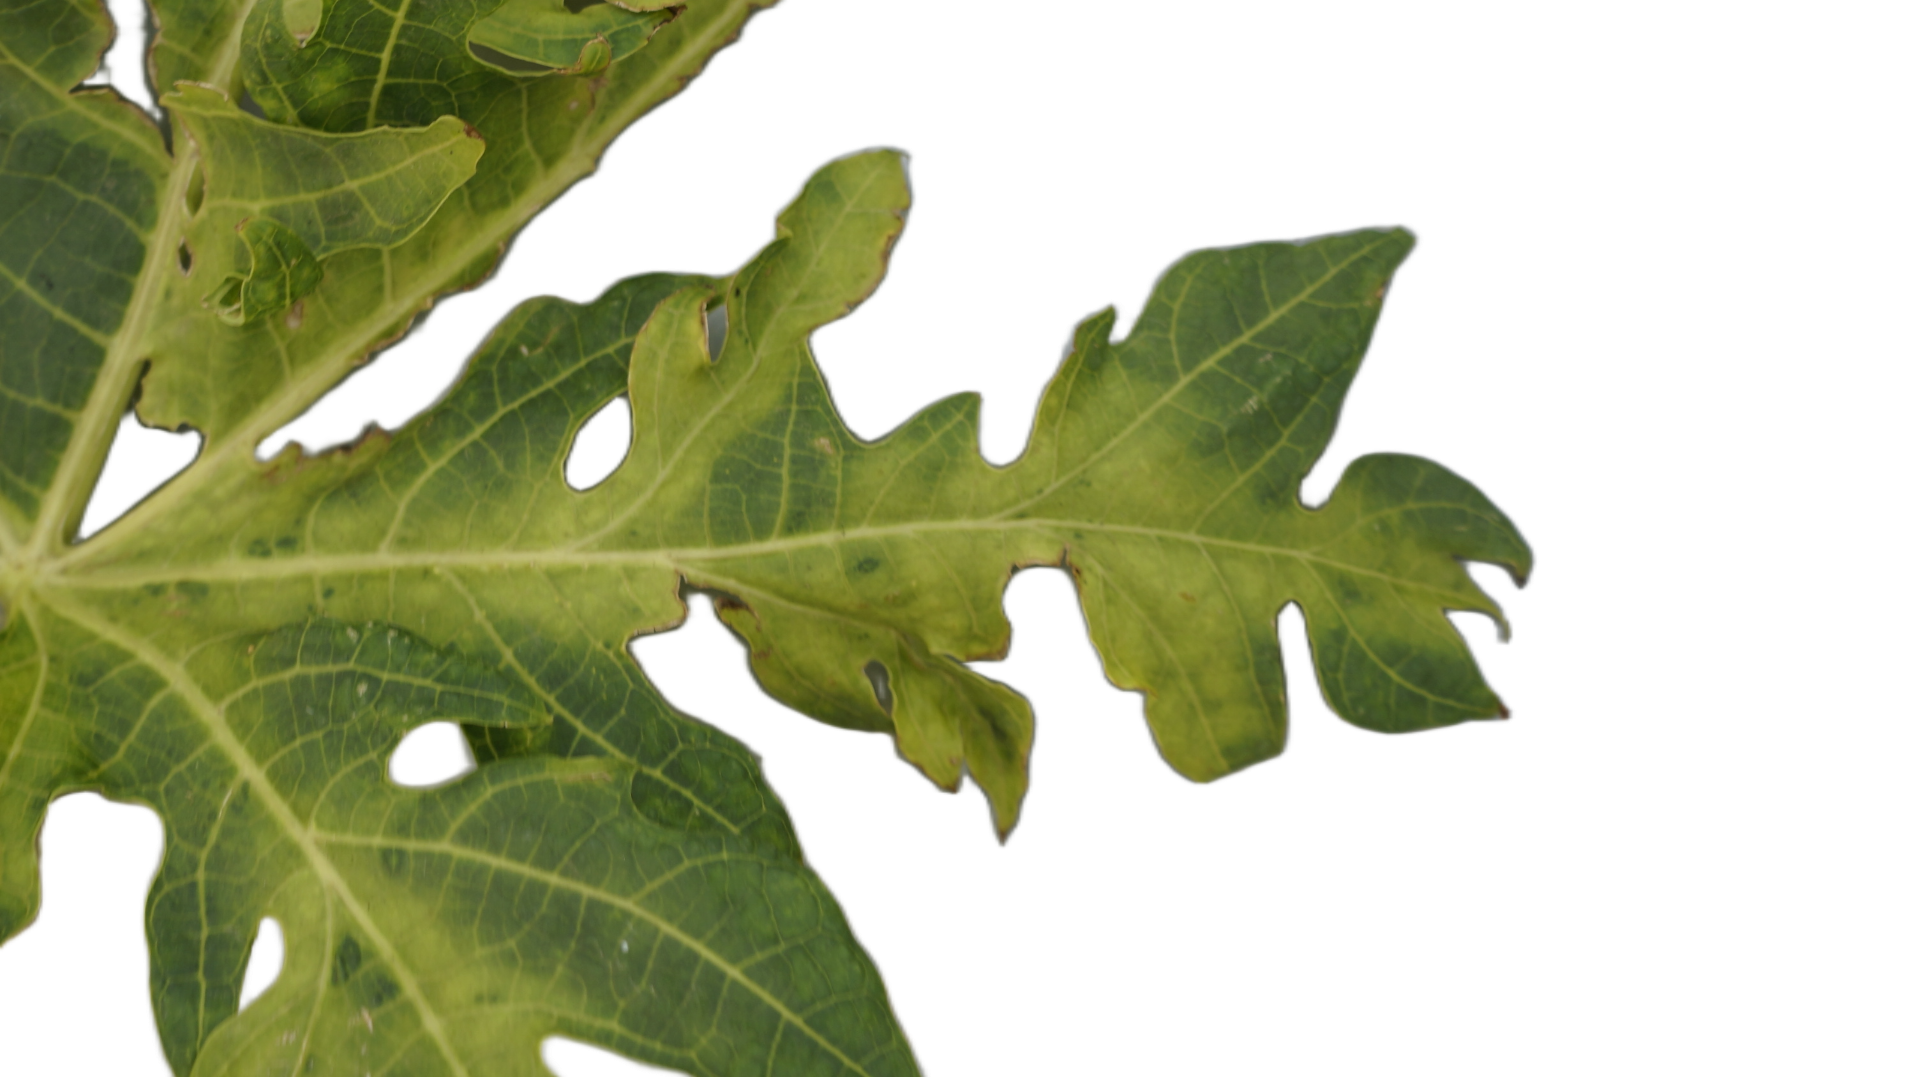
Crop: Papaya
Label: Mosaic_Virus